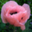
Label: poppy